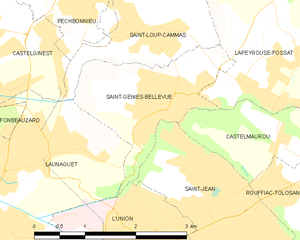
Saint-Geniès-Bellevue est une commune française située dans le département de la Haute-Garonne en région Occitanie.